Carrier air wing

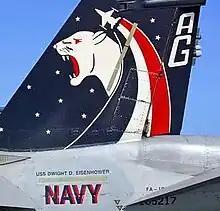
"AG" on tail indicates it is an Atlantic Fleet CVW-7 aircraft. The ship assigned is also indicated below the tail.

In 1992, a program named CV Integration began with Marine Corps EA-6B and F-18 squadrons augmenting Carrier Airwings due to the shortage of EA-6Bs and F-18 aircraft in the inventory. In 1996, the last Marine Corps EA-6B squadron completed their CV Integration aboard the USS "America" which was making its final cruise. Marine Corps F-18 squadrons continued to augment Navy carrier airwings on both East and West Coast Airwings.